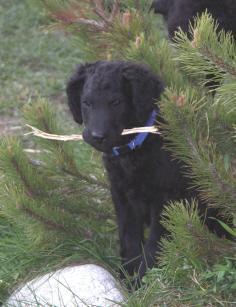
curly-coated_retriever